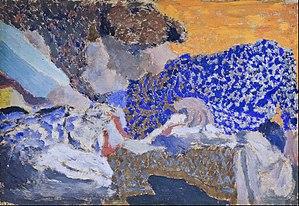
Jean Édouard Vuillard, né le 12 novembre 1868 à Cuiseaux, et mort à La Baule le 21 juin 1940, est un peintre, dessinateur, graveur et illustrateur français.
Nos années folles est un film dramatique français coécrit et réalisé par André Téchiné, sorti en 2017.